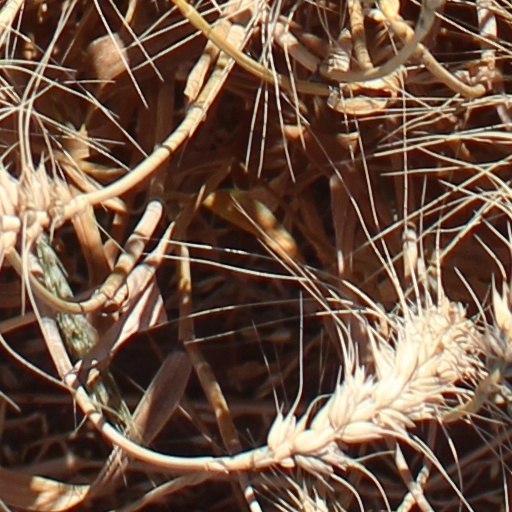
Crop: wheat